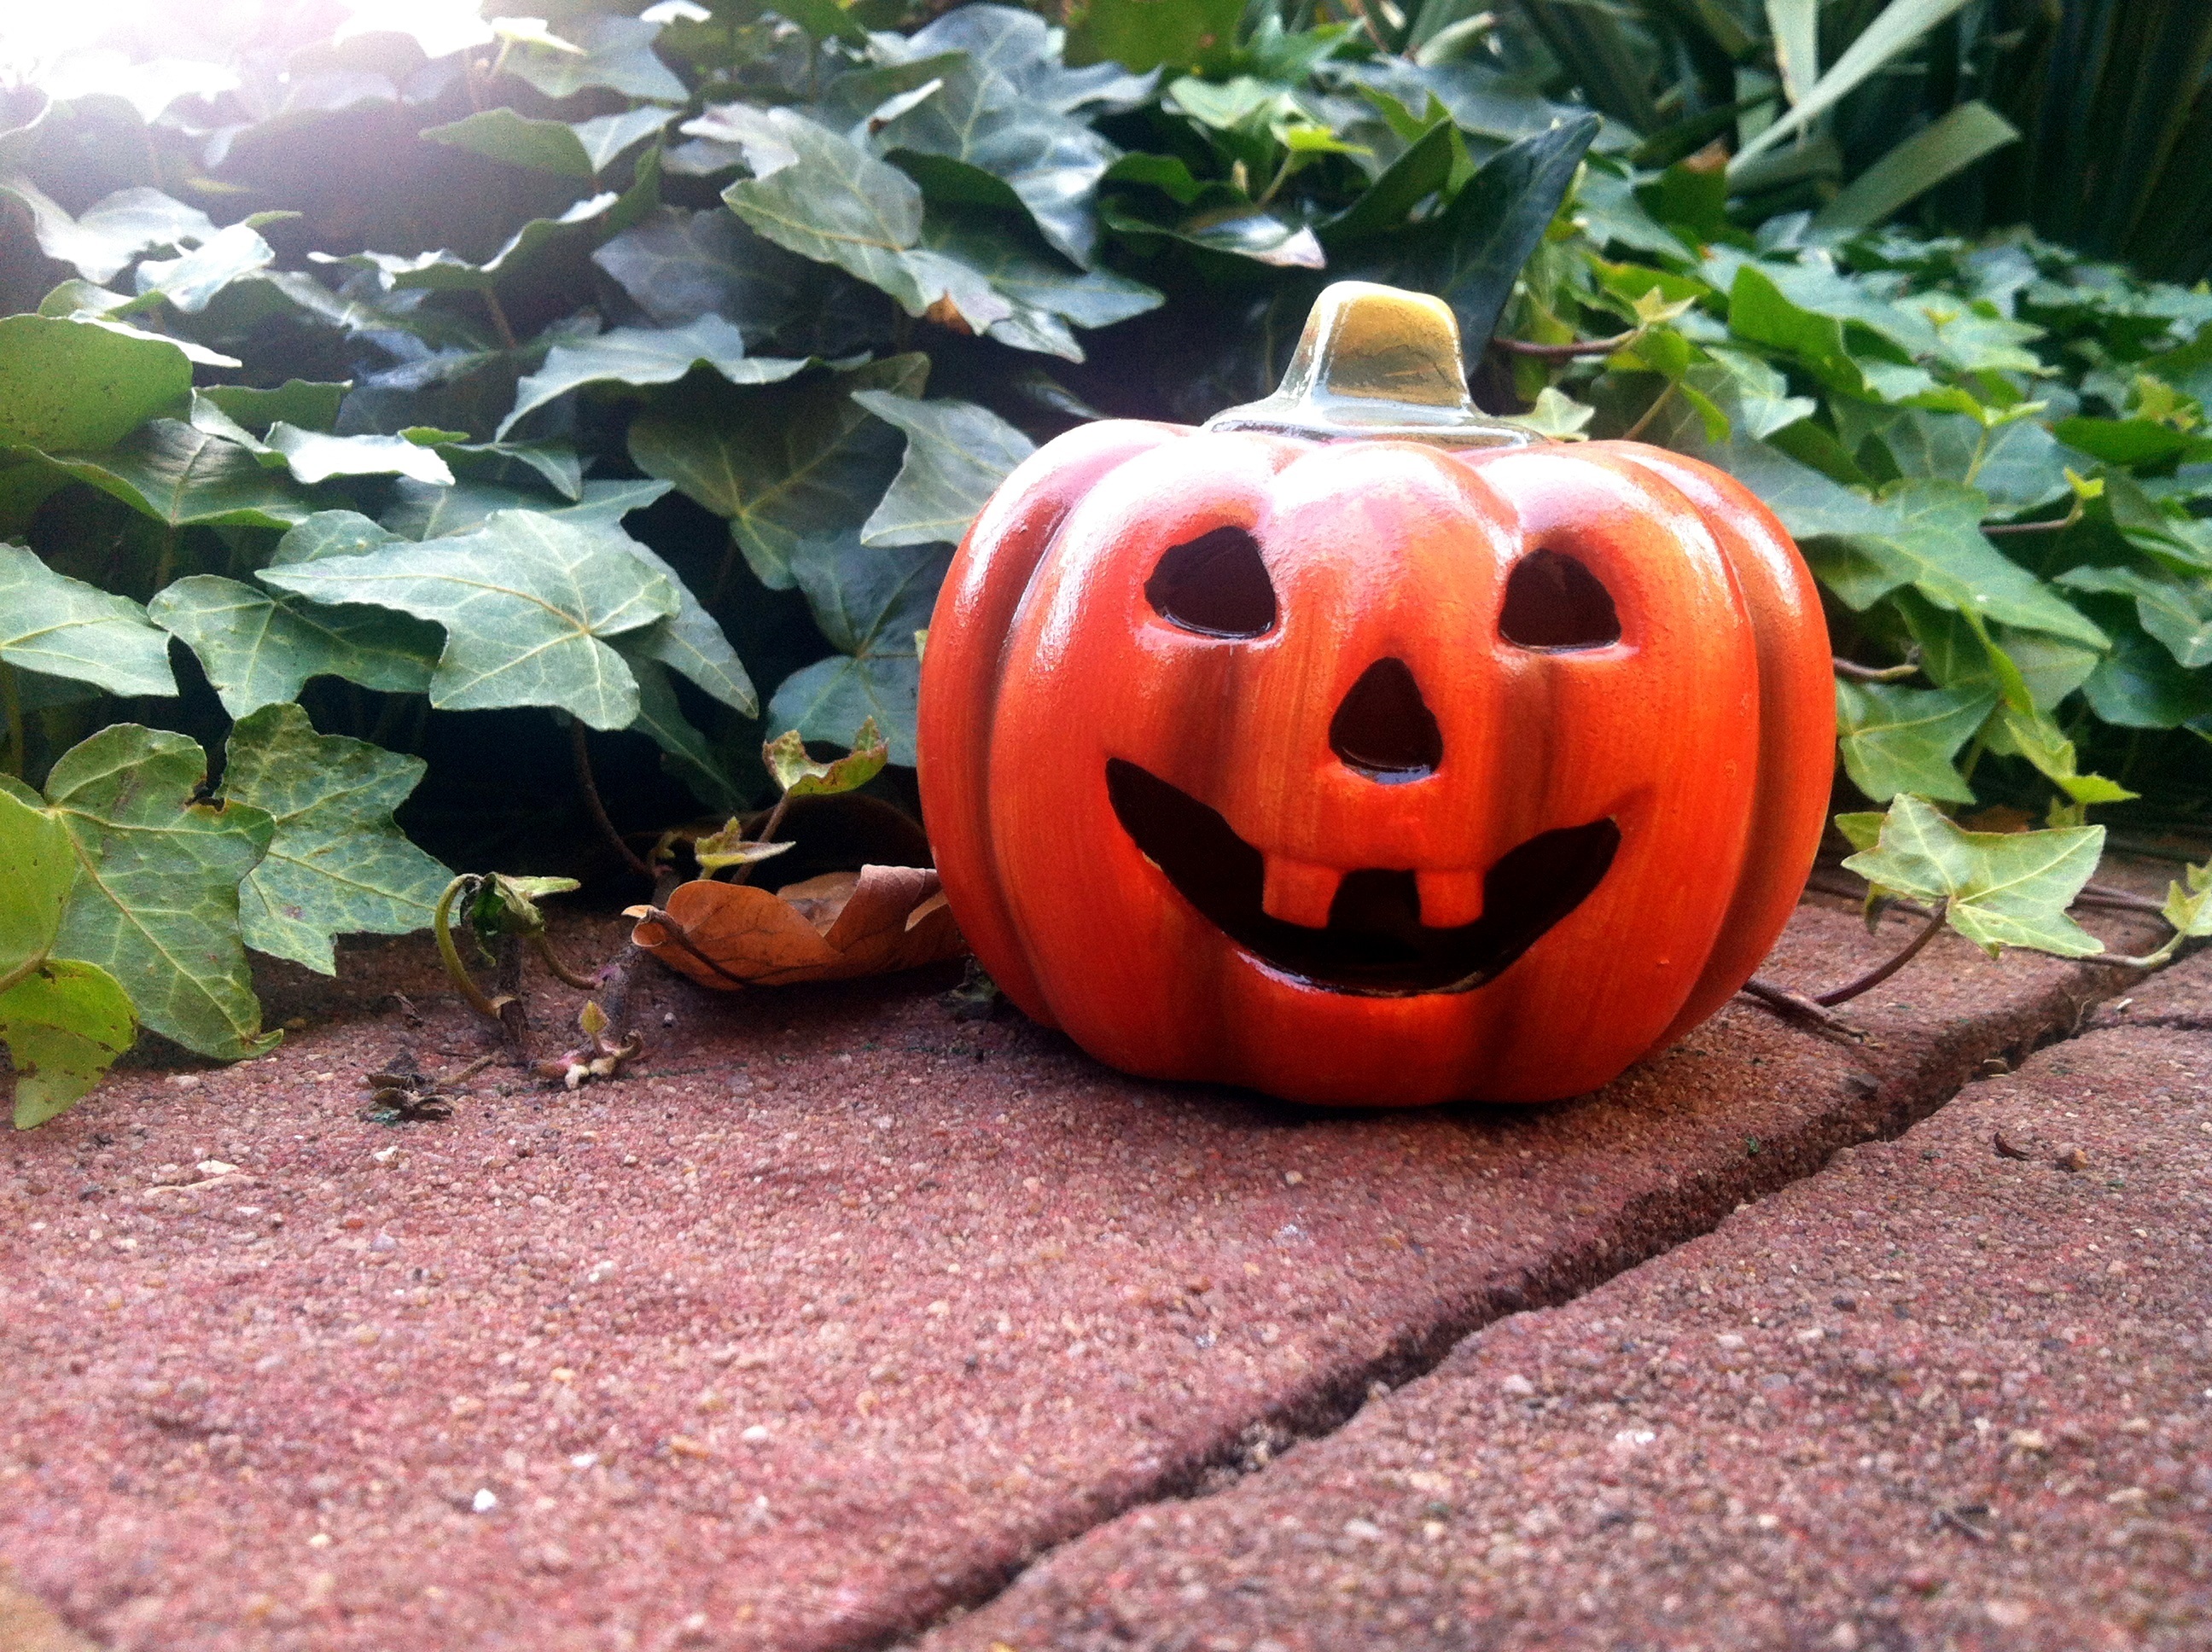
nature, orange, produce, ivy, autumn, pumpkin, halloween, garden, deco, face, faces, carving, hollow out